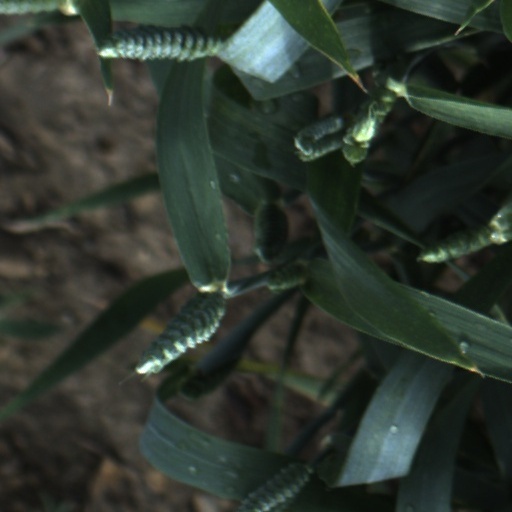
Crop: wheat